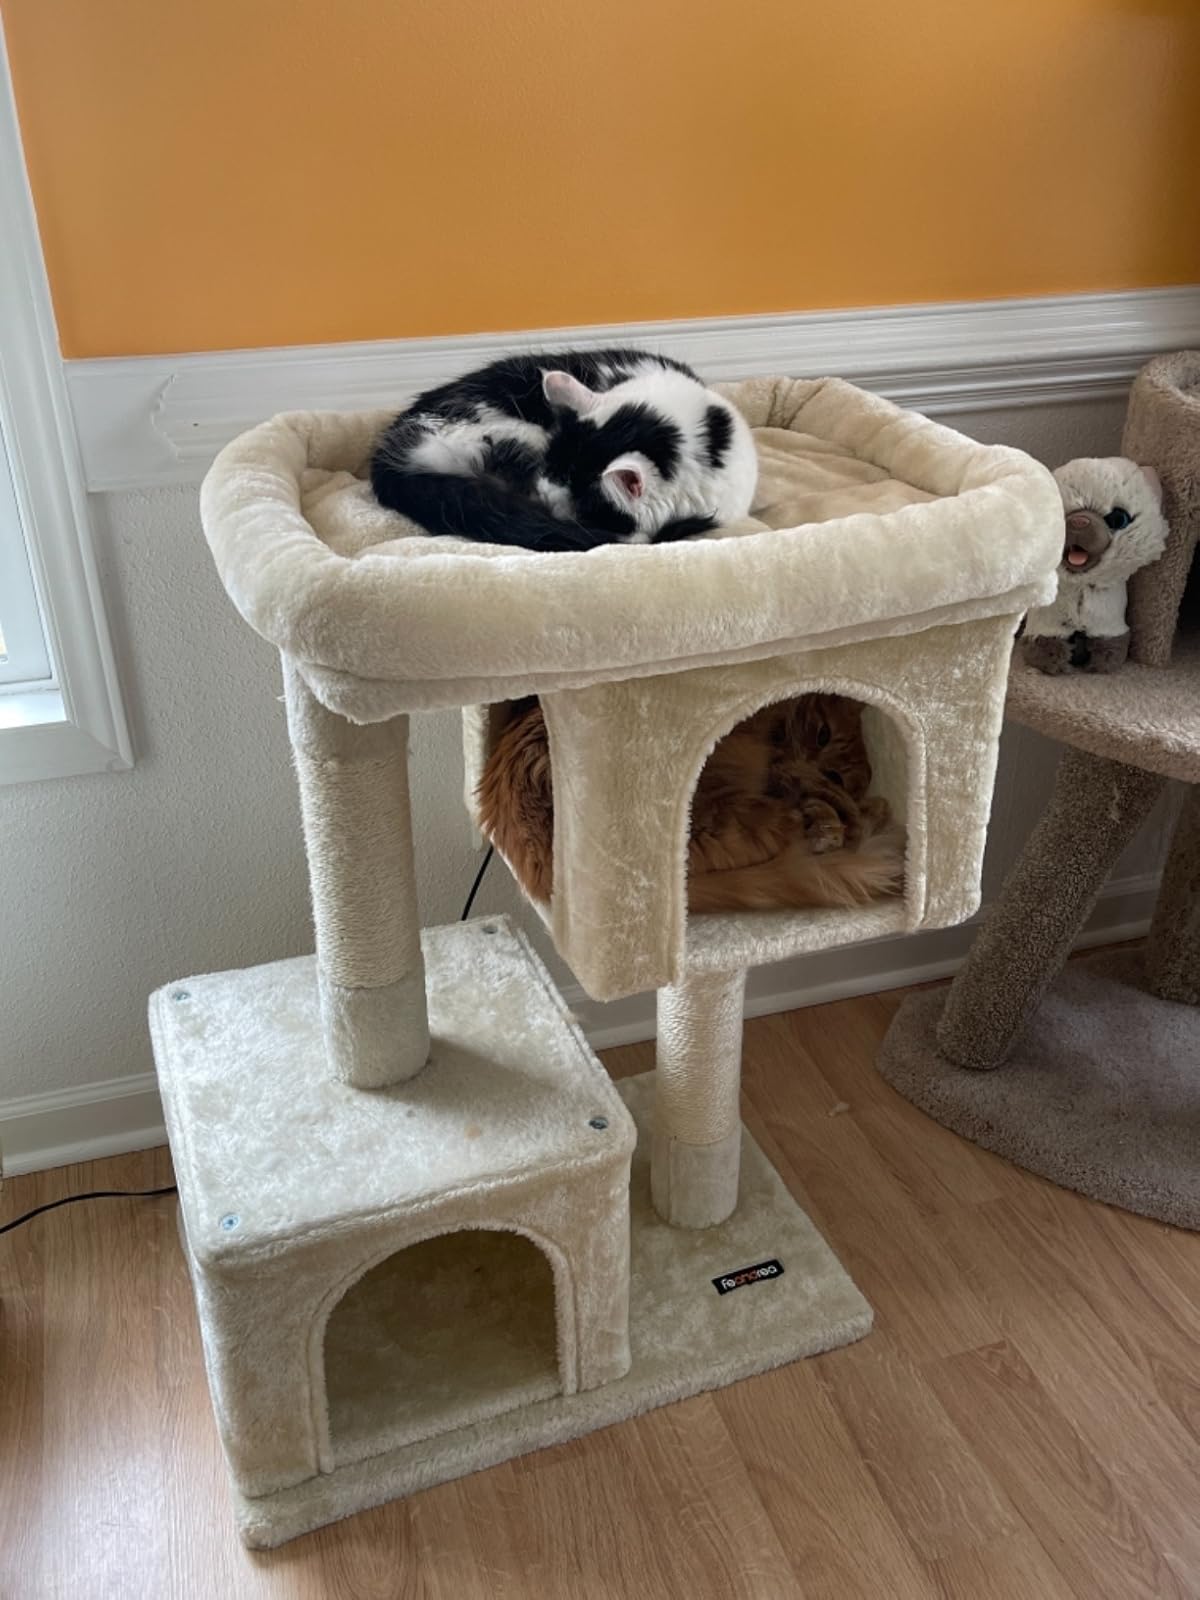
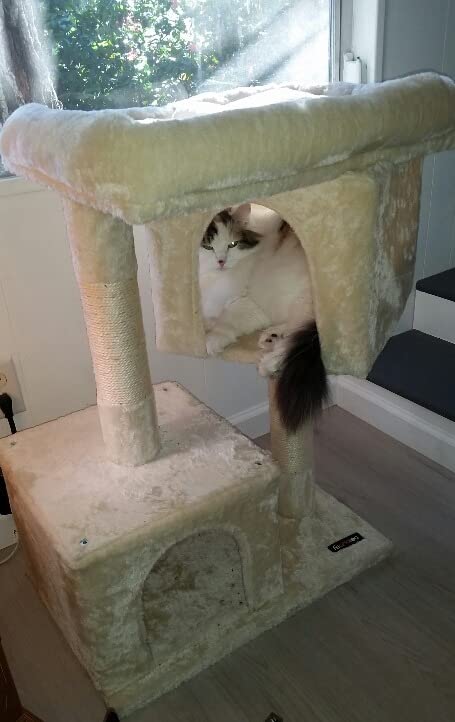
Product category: items_cat tree
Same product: yes